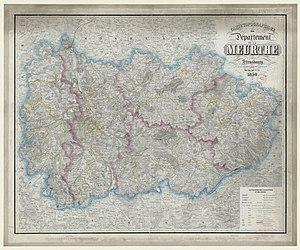
Carte topographique du département de la Meurthe
Le département de la Meurthe était un département français entre 1790 et 1871 et dont le chef-lieu était Nancy. Il tirait son nom de la rivière de la Meurthe et comptait 428 387 habitants en 1866 appelés les Meurthois.